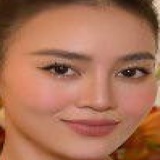
diễn viên Ninh Dương Lan Ngọc